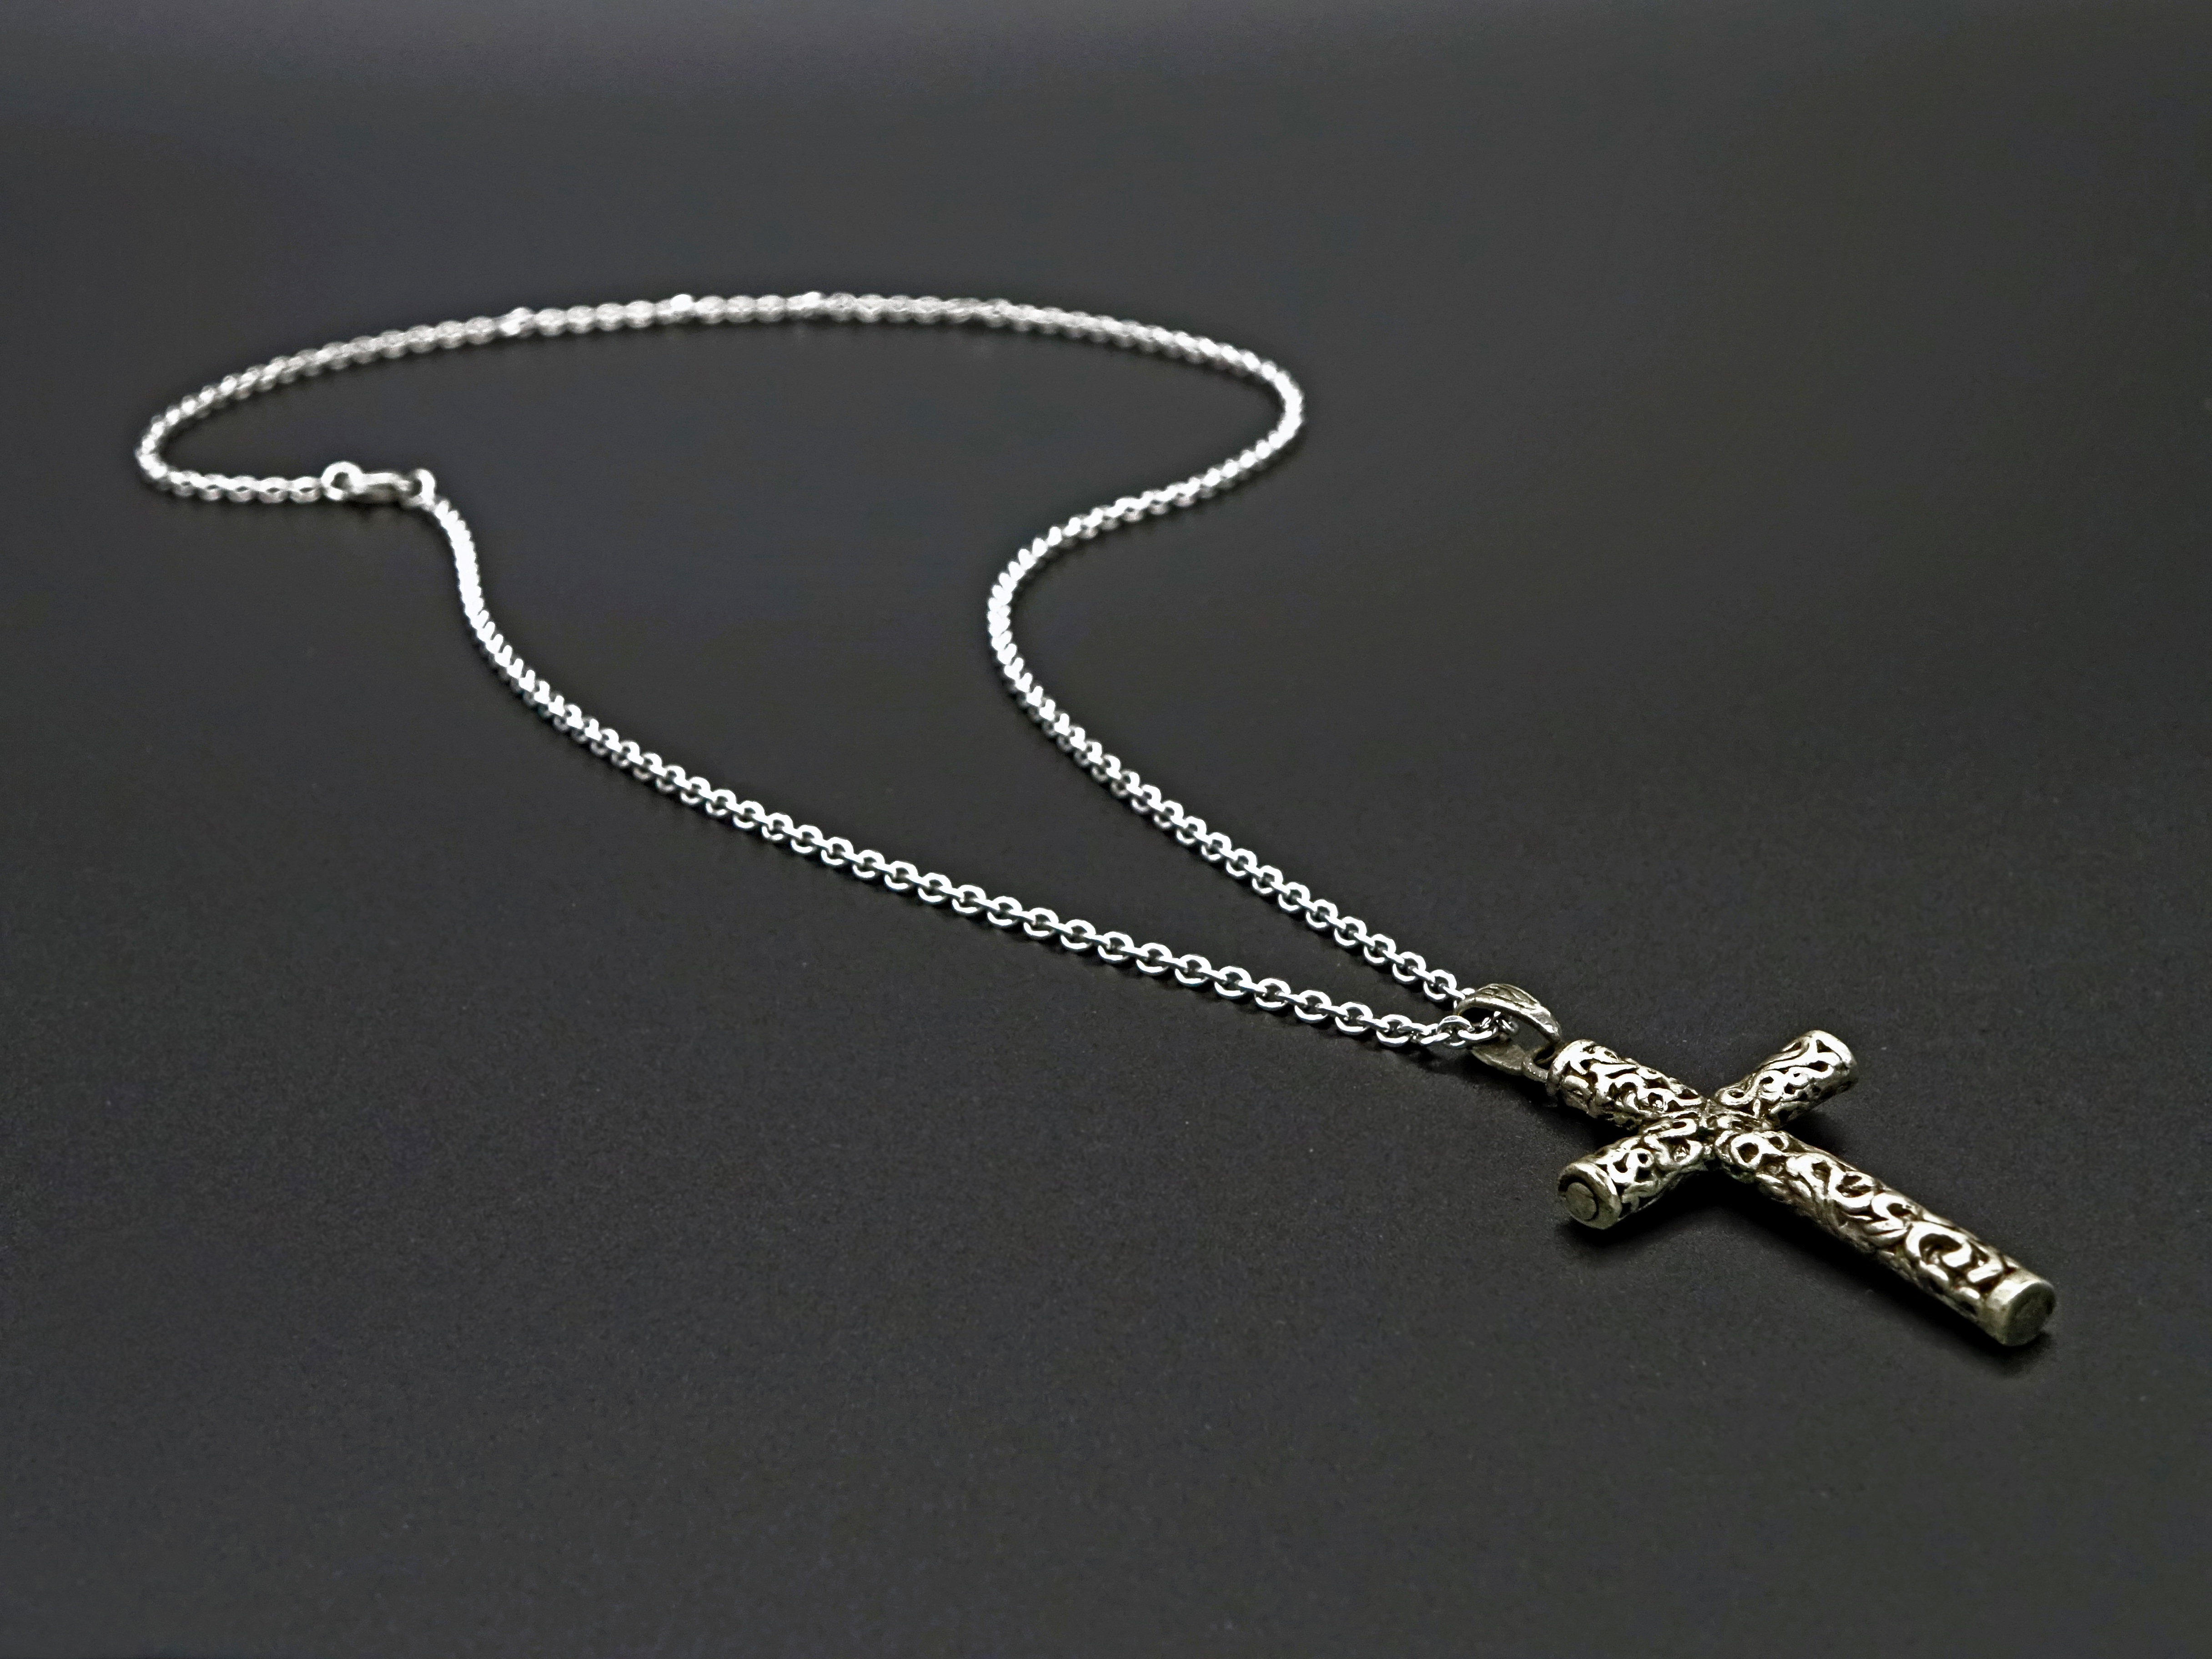
chain, church, cross, christian, spiritual, necklace, jewellery, silver, jesus, worship, holy, god, crucifix, pendant, fashion accessory